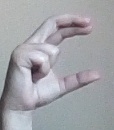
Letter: thal